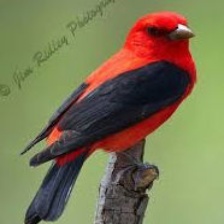
Species: SCARLET TANAGER
Scientific name: PIRANGA OLIVACEA